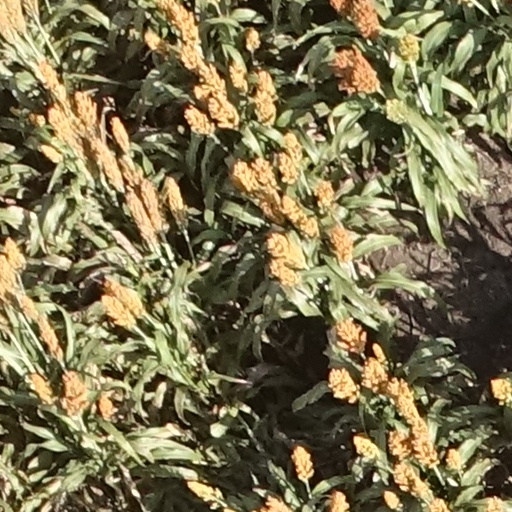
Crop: sorghum